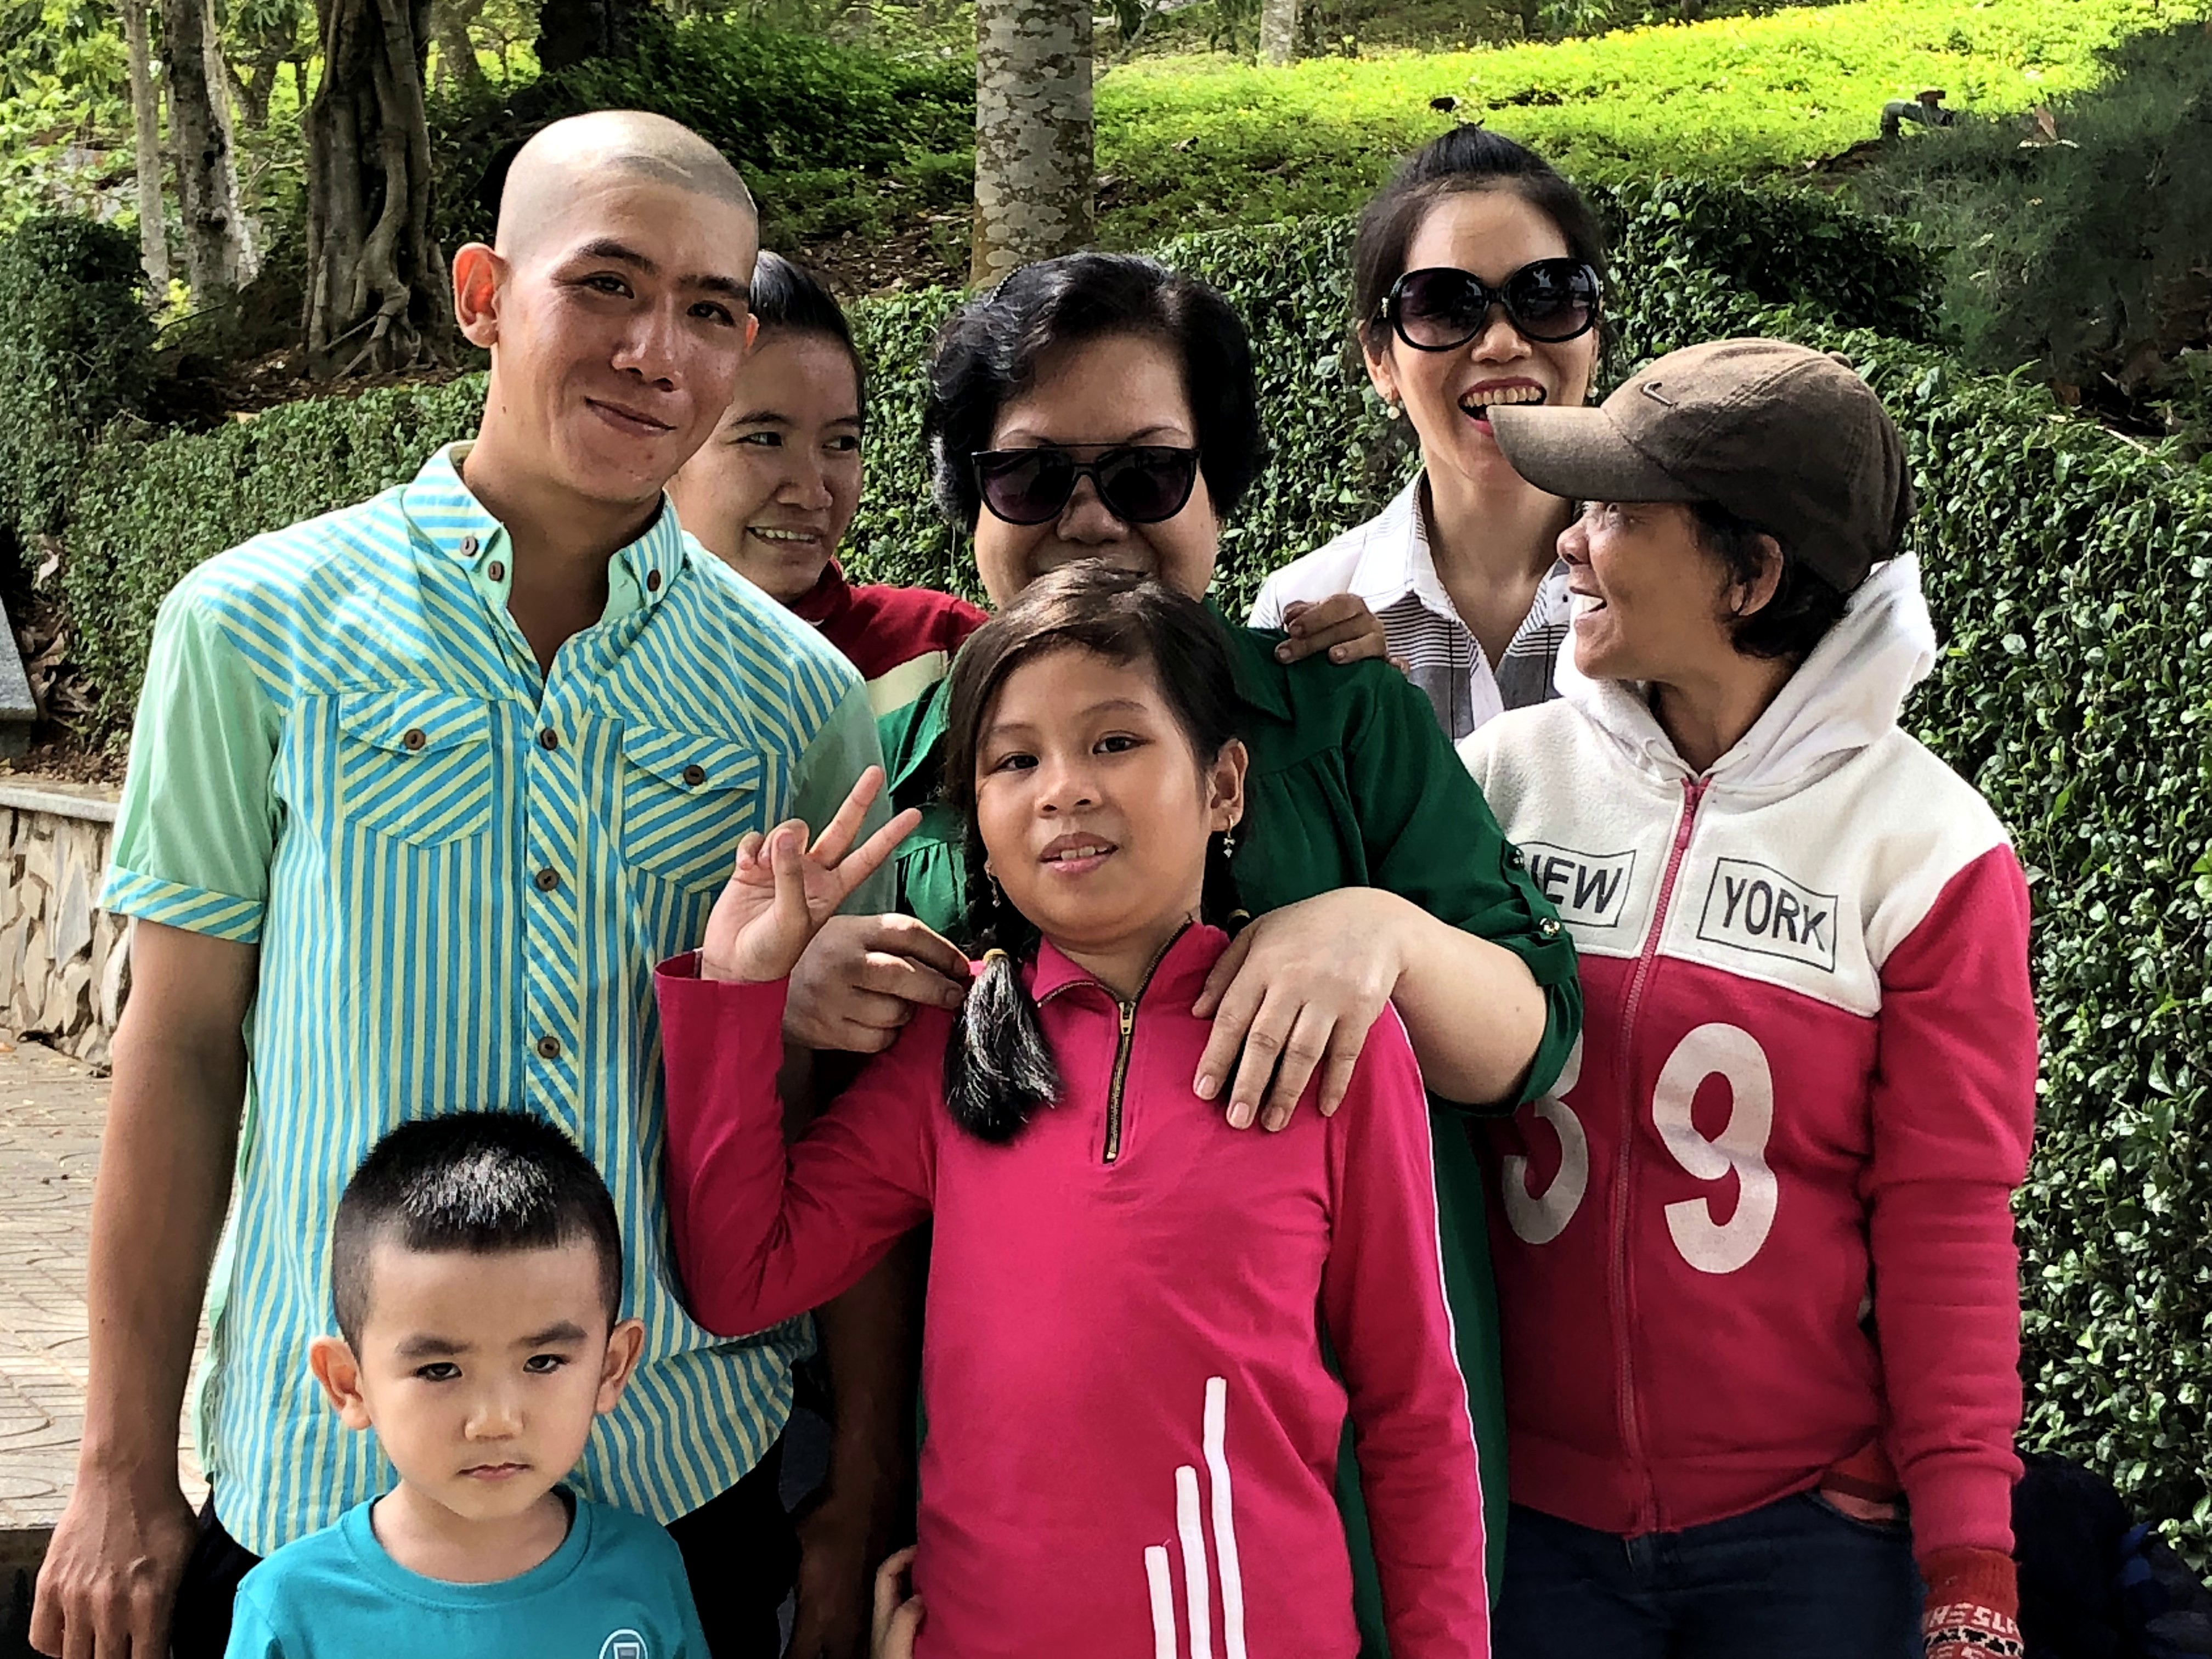
family, people, social group, day, youth, community, fun, tree, leisure, recreation, child, team, product, smile, girl, vacation, plant, friendship, tourism